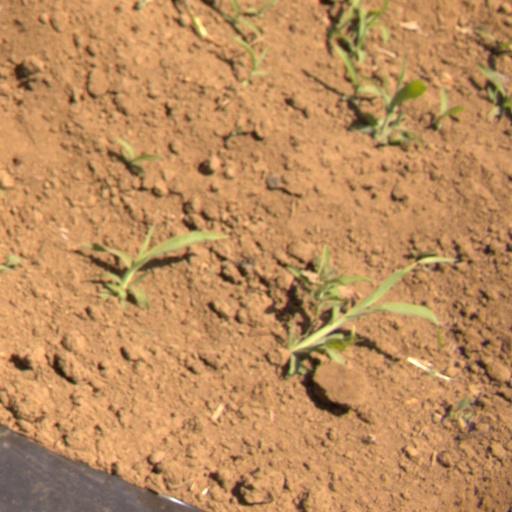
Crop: Jerusalem artichoke